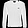
Label: Pullover